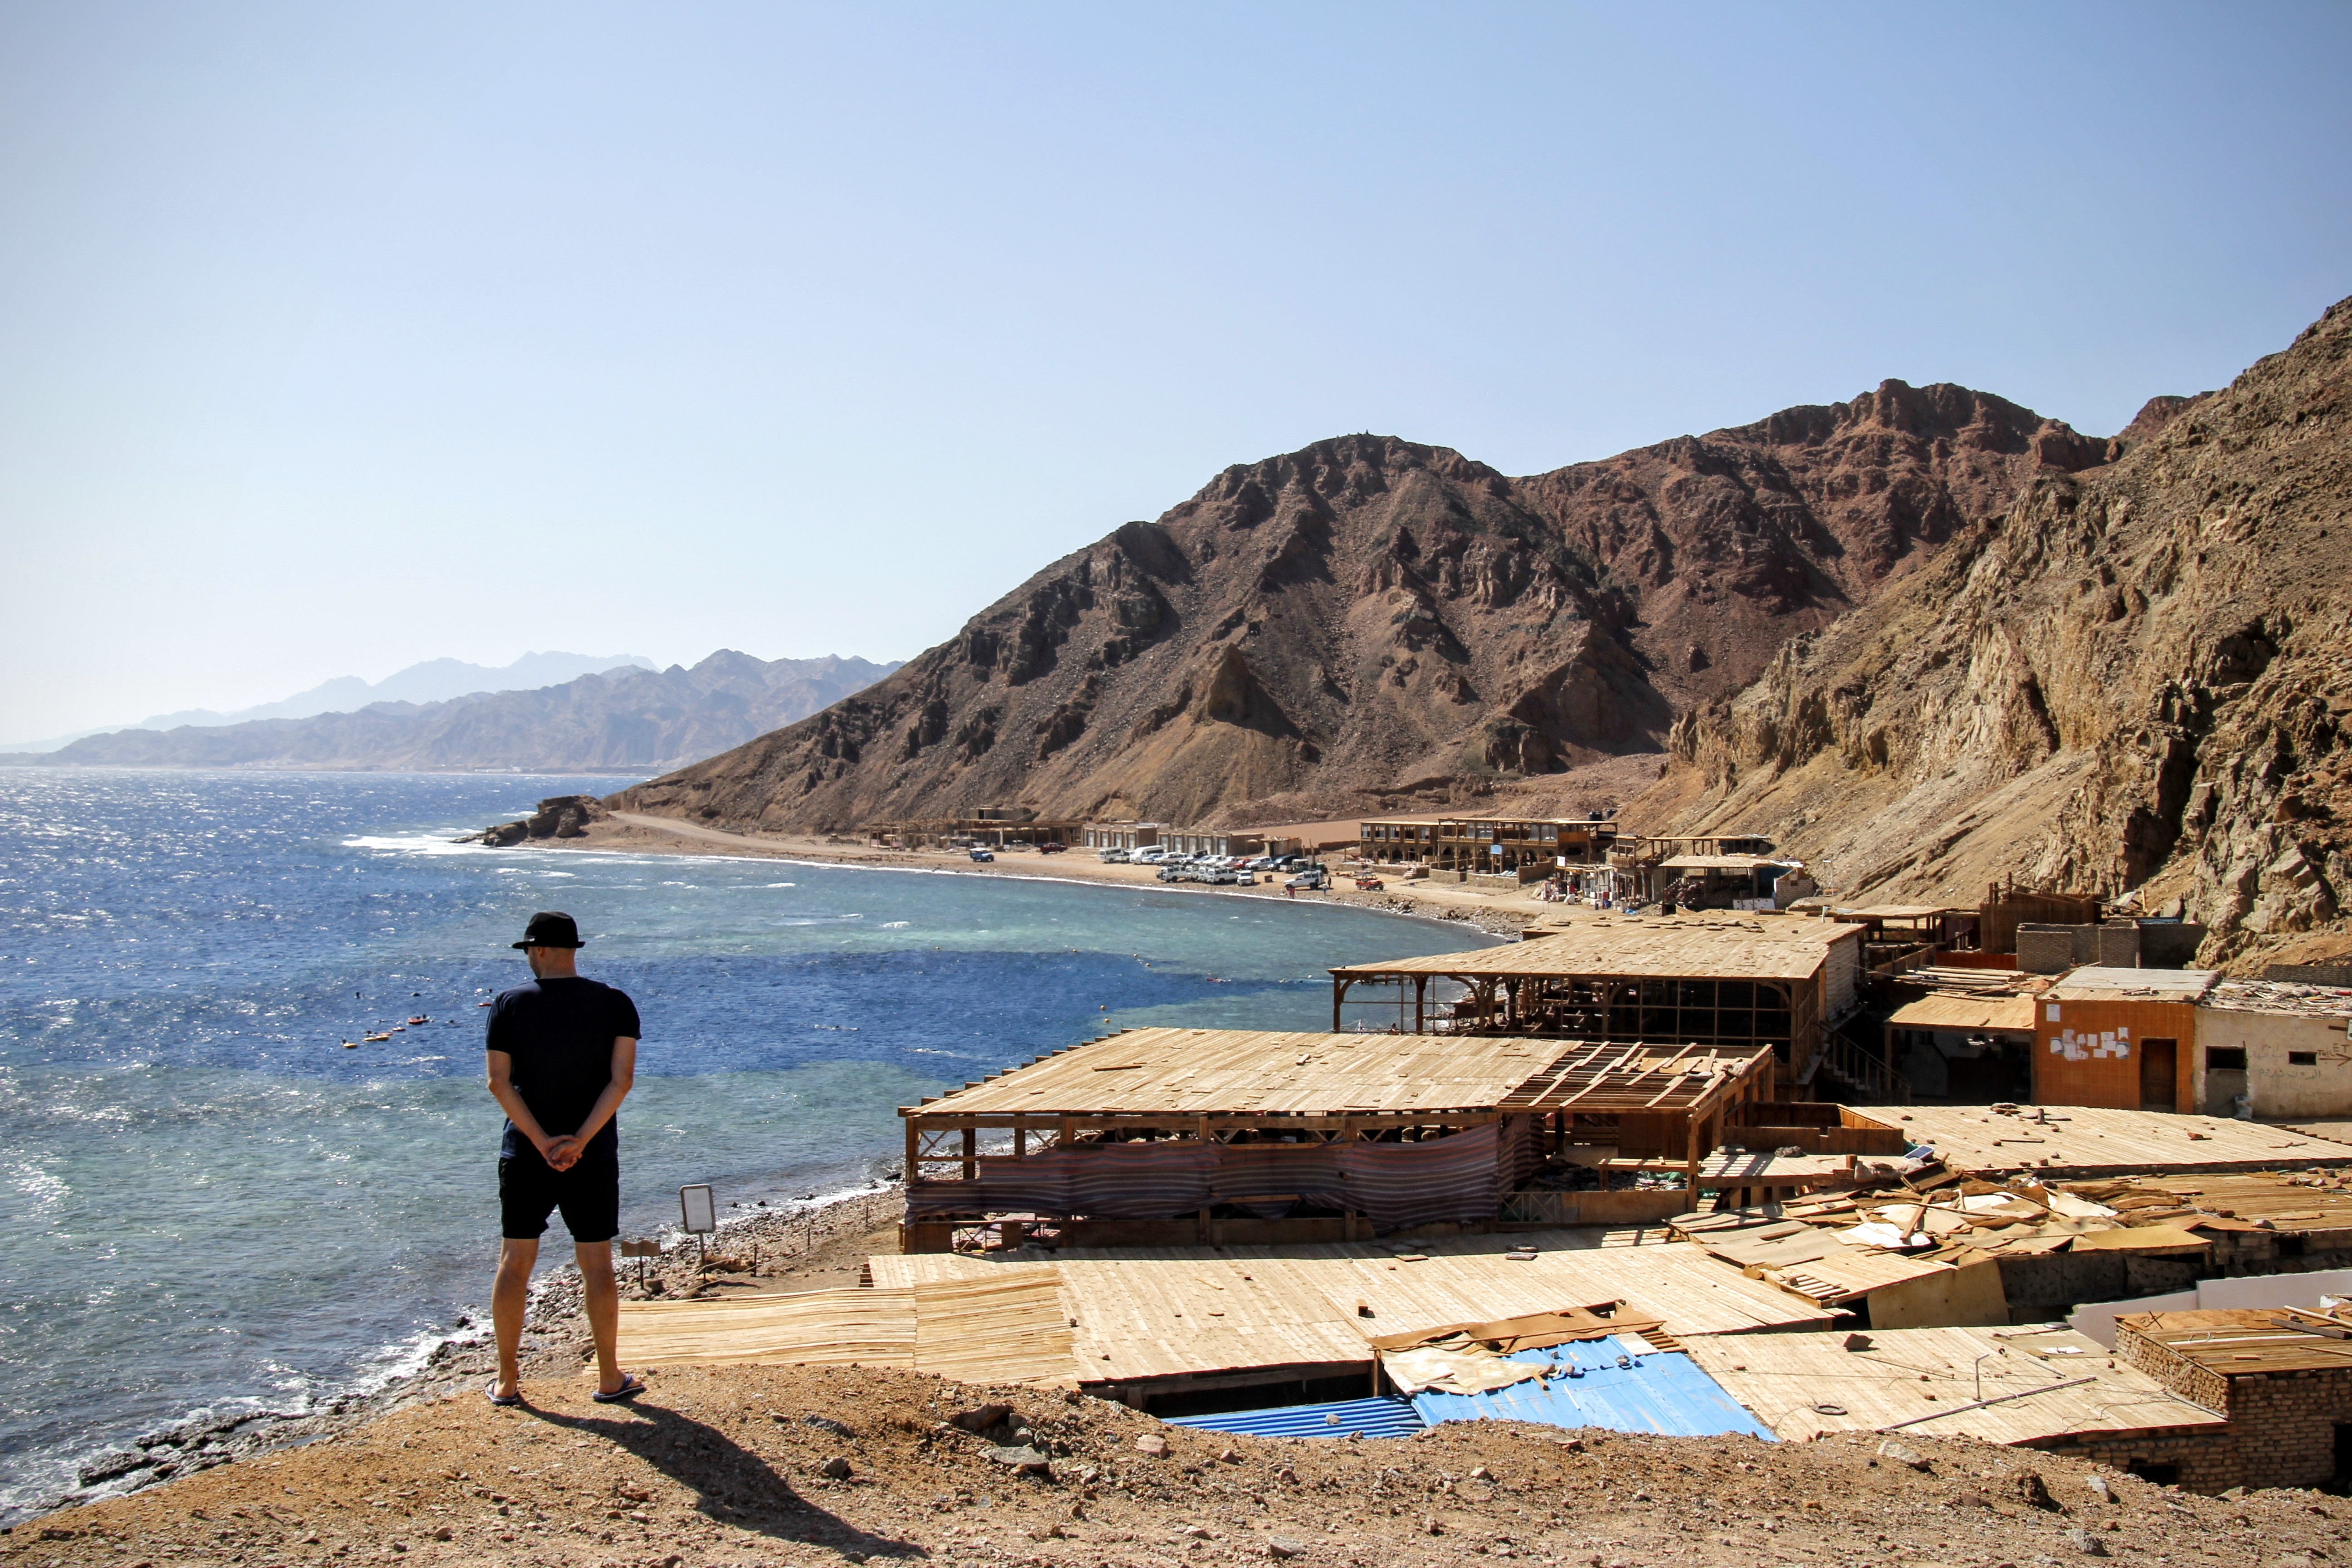
beach, sea, coast, sand, rock, ocean, shore, lake, view, vacation, travel, diving, cliff, cove, relax, africa, bay, terrain, body of water, egypt, geology, snorkeling, cape, wadi, blue hole